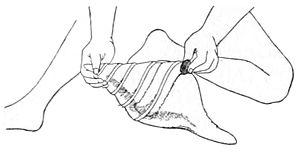
Syrinx aruanus, communément appelé Trompette australienne ou Trompette fausse, est une espèce d'escargots de mer extrêmement grande mesurant jusqu'à 91 cm de long et pesant jusqu'à 18 kg. C'est un mollusque gastéropode marin de la famille des Turbinellidae, et seul représentant du genre Syrinx.